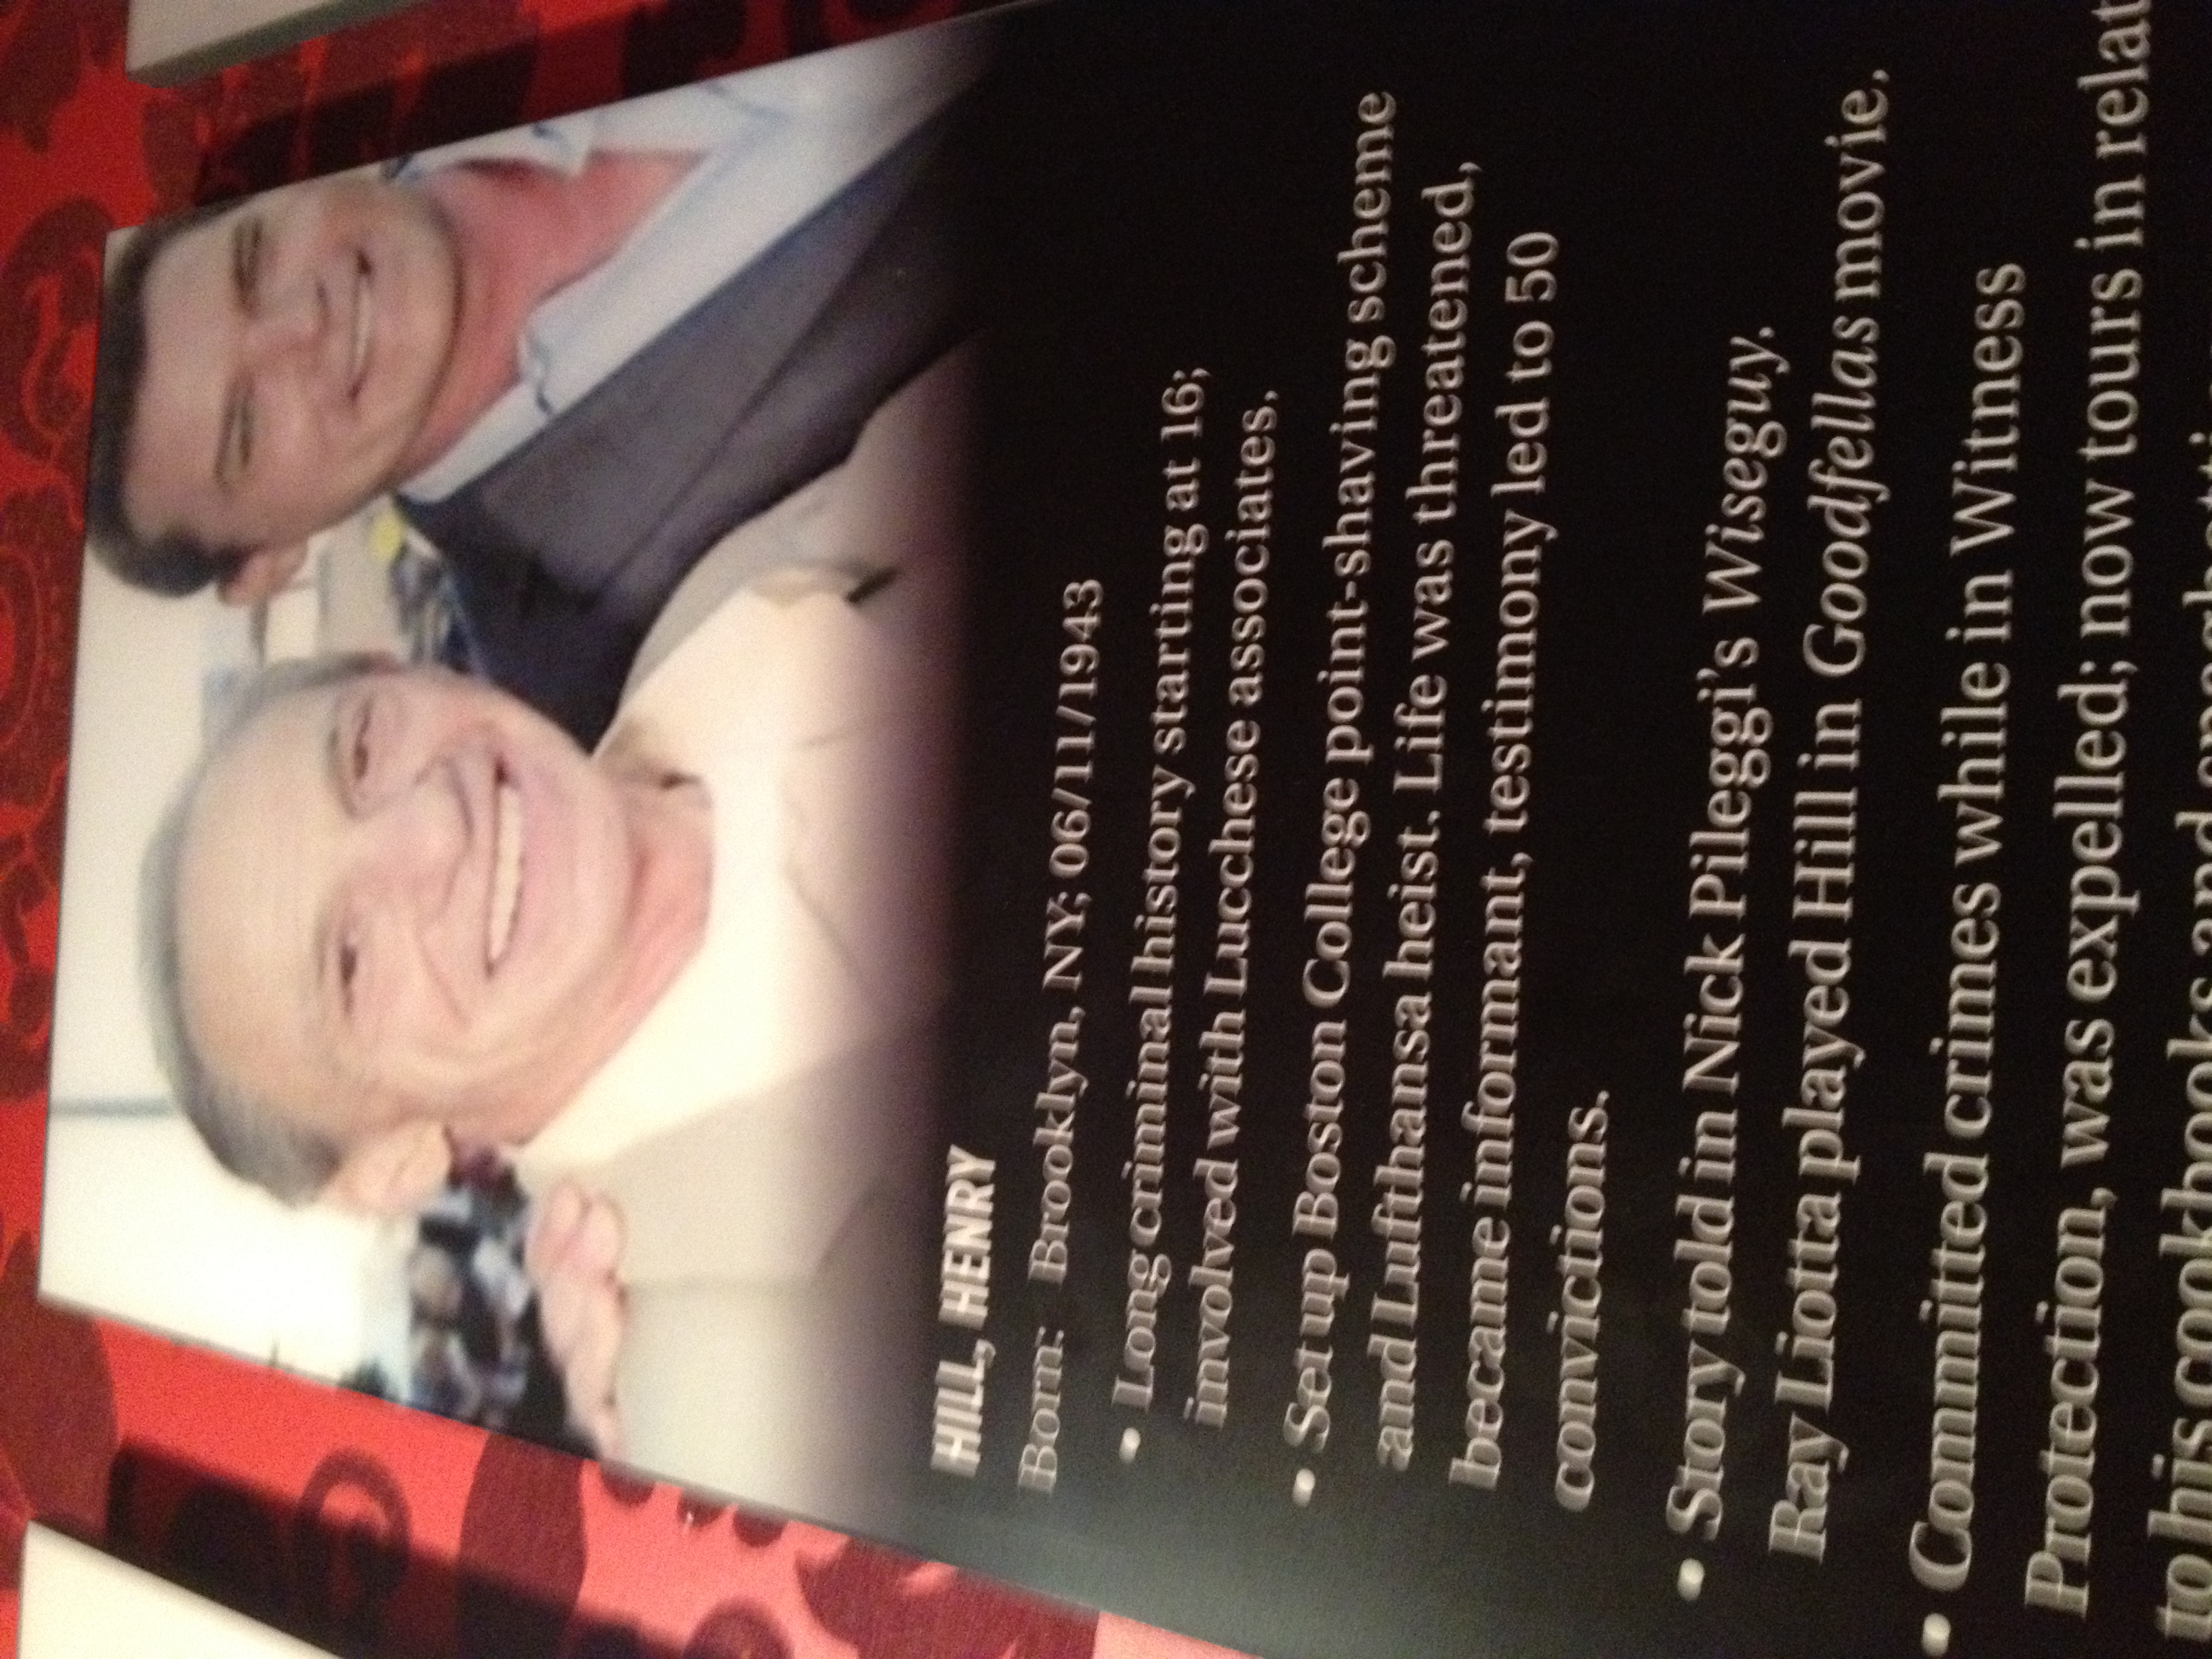
advertising